Athanase Jean

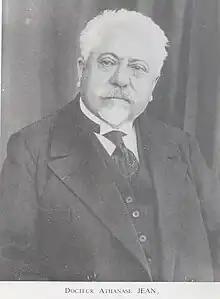

Athanase Jean (born 1861 in Saint-Césaire, died 1932 at Rouffiac, Charente-Maritime) was a French medical doctor and writer.